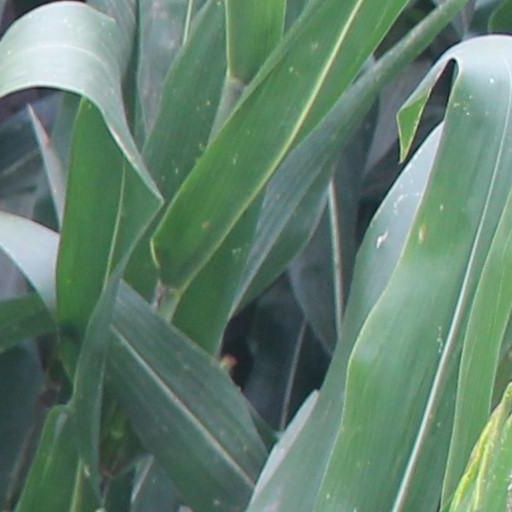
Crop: maize; corn